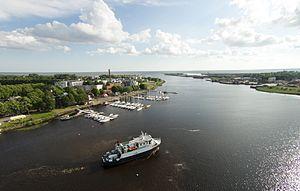
Le fleuve Pärnu est un fleuve d'Estonie long de 144 kilomètres qui se jette au nord du golfe de Riga au niveau de la ville côtière de Pärnu.